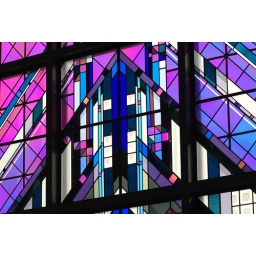
Stained glass window in Rochester International Airport terminal, Rochester, NY.